Chrudim District

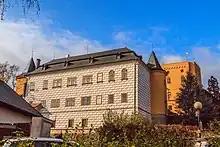
Slatiňany Castle

The landscape consists of two distinct parts. Towards the south the district is hilly and mostly forested, in the north it is flatter and deforested. The territory extends into five geomorphological mesoregions: Iron Mountains (most of the territory), Svitavy Uplands (north), Central Elbe Table (a small part in the west), Upper Sázava Hills (a small part in the west) and East Elbe Table (a small part in the northeast). The highest point of the district is the hill Karlštejn in Svratouch with an elevation of , the lowest point is the river bed of the Chrudimka in Úhřetice at .